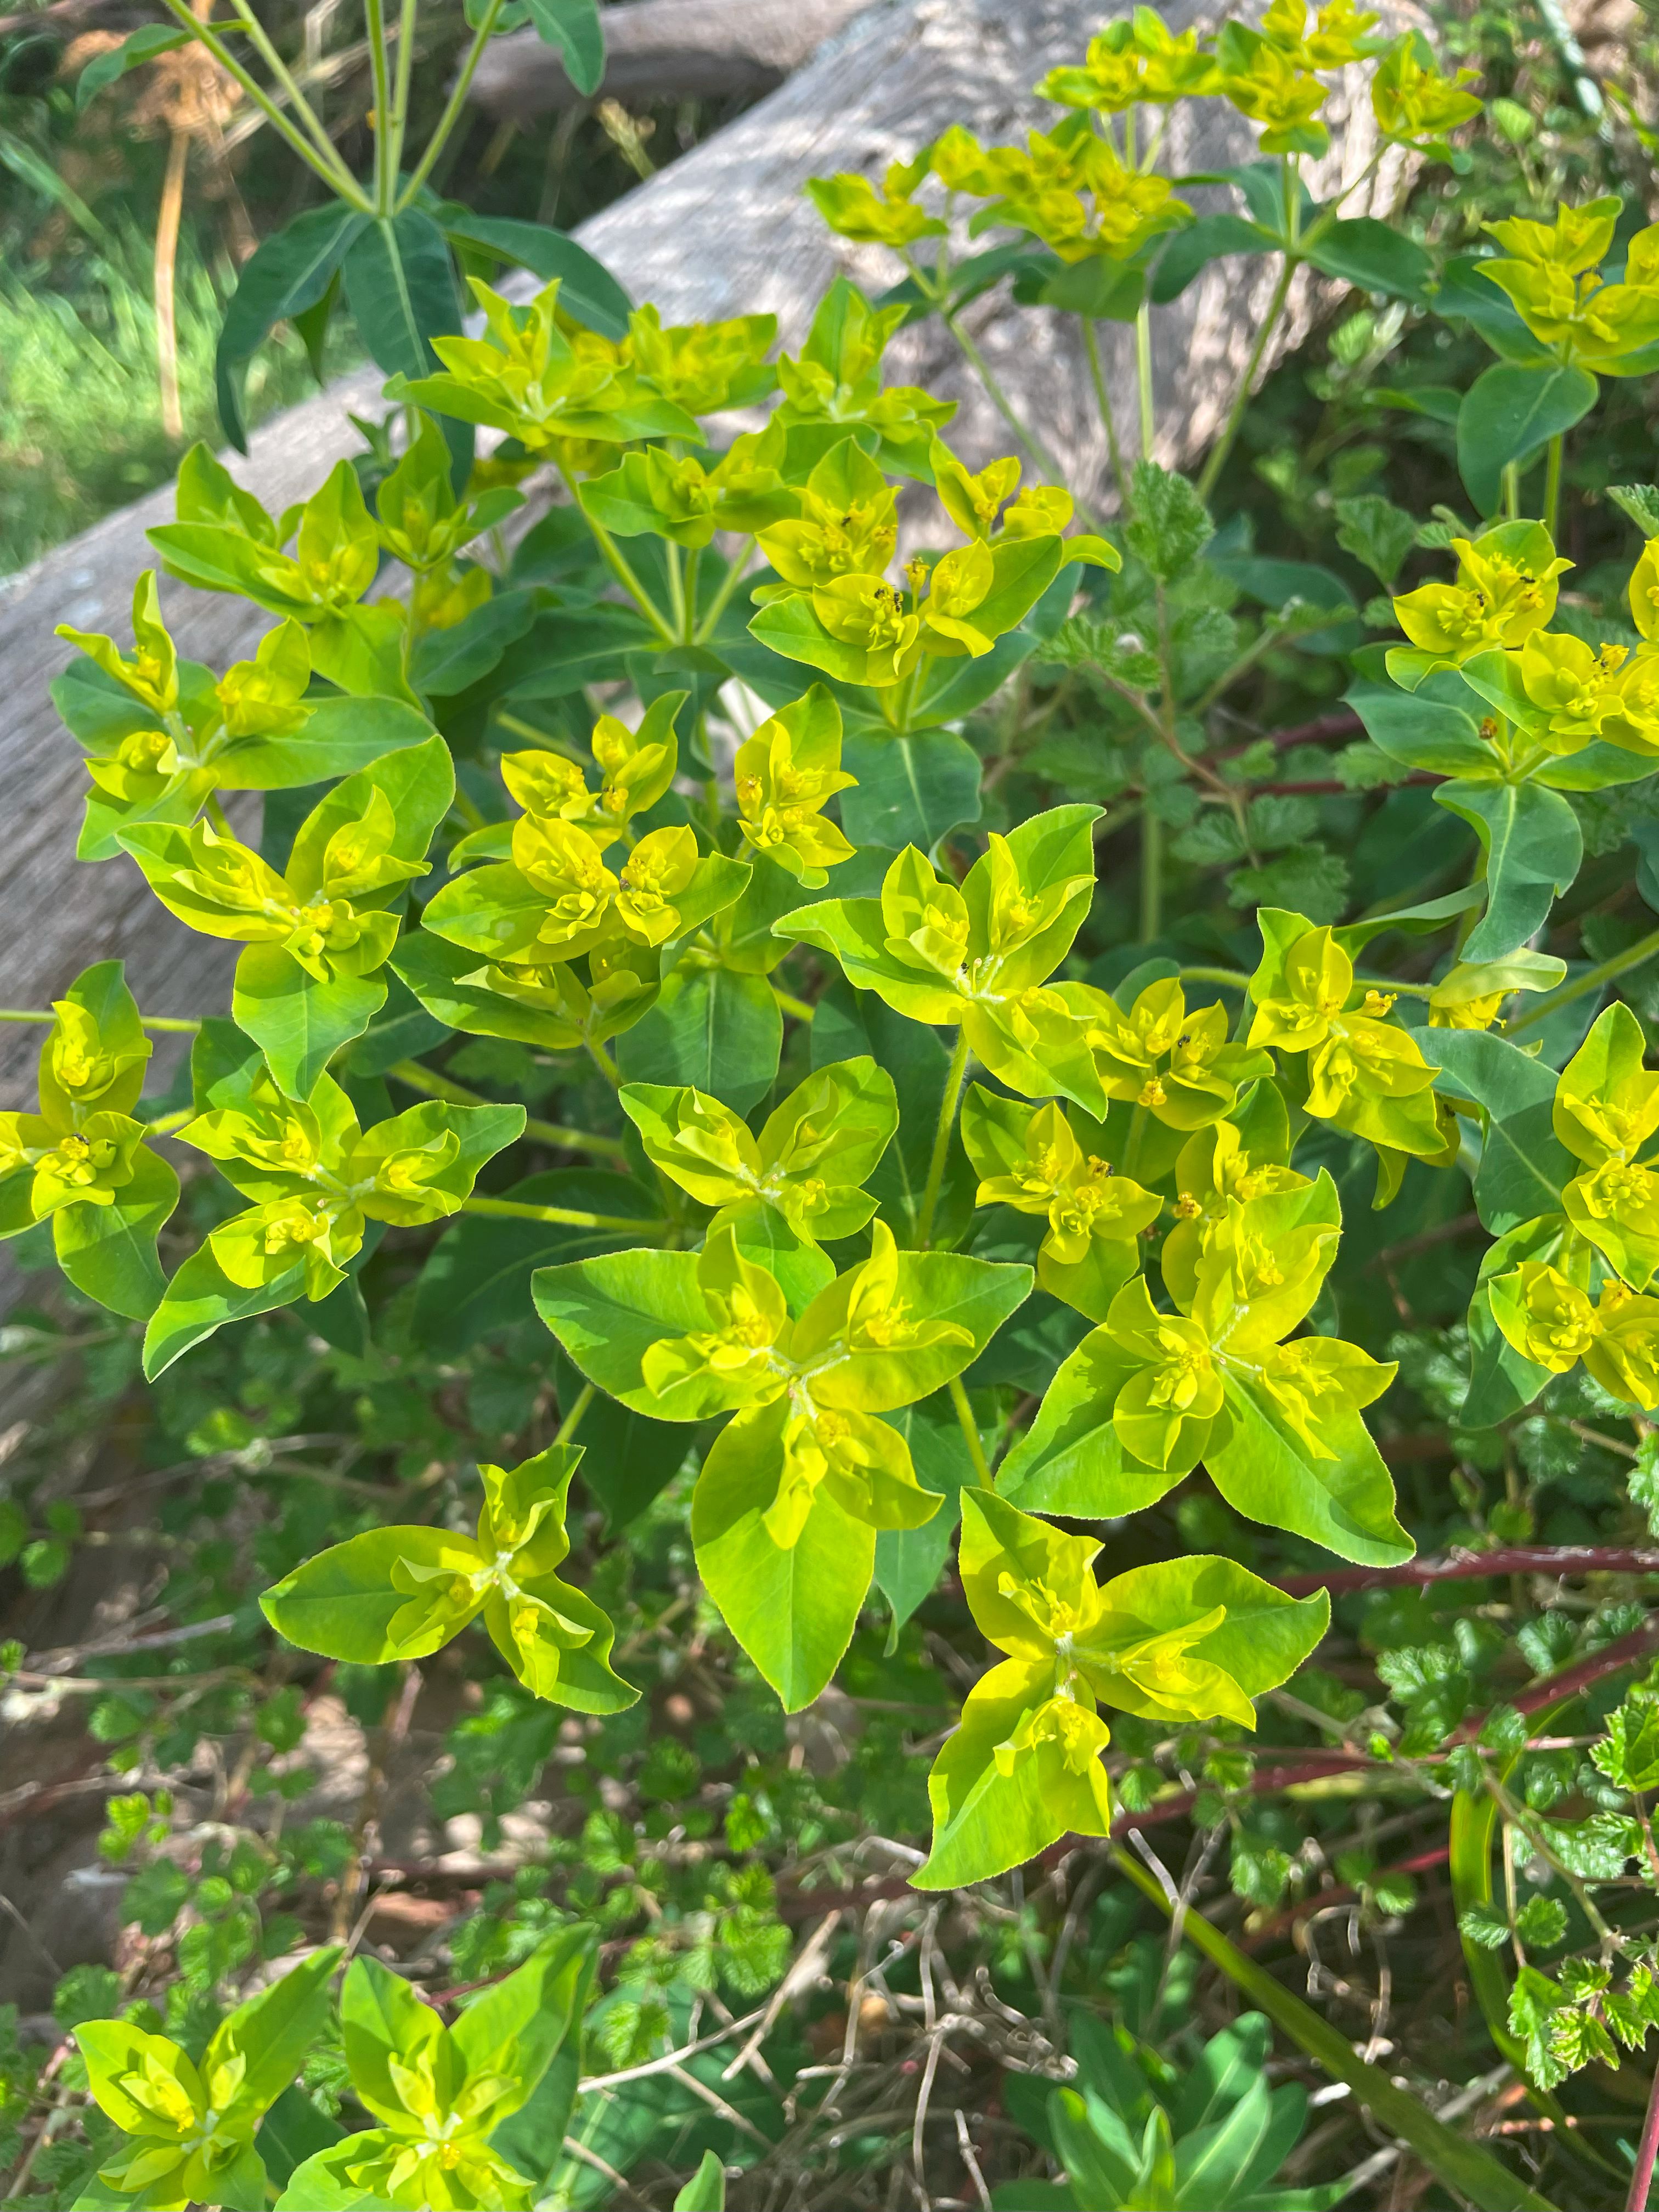
broad, leaf, spurge, yellow, flower, green, petal, flowering plant, herbaceous plant, wildflower, perennial plant, gentians, Forb, Spurges, herb, gentian, St John's worts